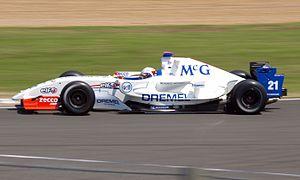
Le championnat de Formula Renault 3.5 Series 2008 se déroule au sein des World Series by Renault du 26 avril au 19 octobre 2008. Il est remporté par le pilote néerlandais Giedo Van der Garde au volant d'une monoplace de l'écurie P1 Motorsport.